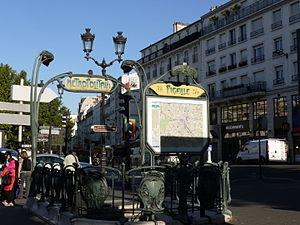
Entrée Station métro Place Pigalle, Paris
Les édicules Guimard sont des édicules d'accès aux stations du métro de Paris, en France. Ils ont été conçus au début du XXᵉ siècle, par Hector Guimard, dans un style Art nouveau.